De Kwakel

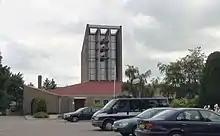
Picture of the church of De Kwakel, Netherlands

De Kwakel is a village in the municipality of Uithoorn, North Holland, the Netherlands, near the border with South Holland. Having 3880 inhabitants in 2006, it is close to Kudelstaart and Aalsmeer.